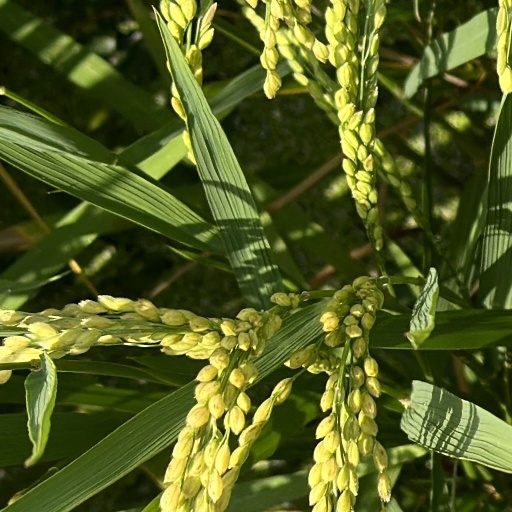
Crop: rice